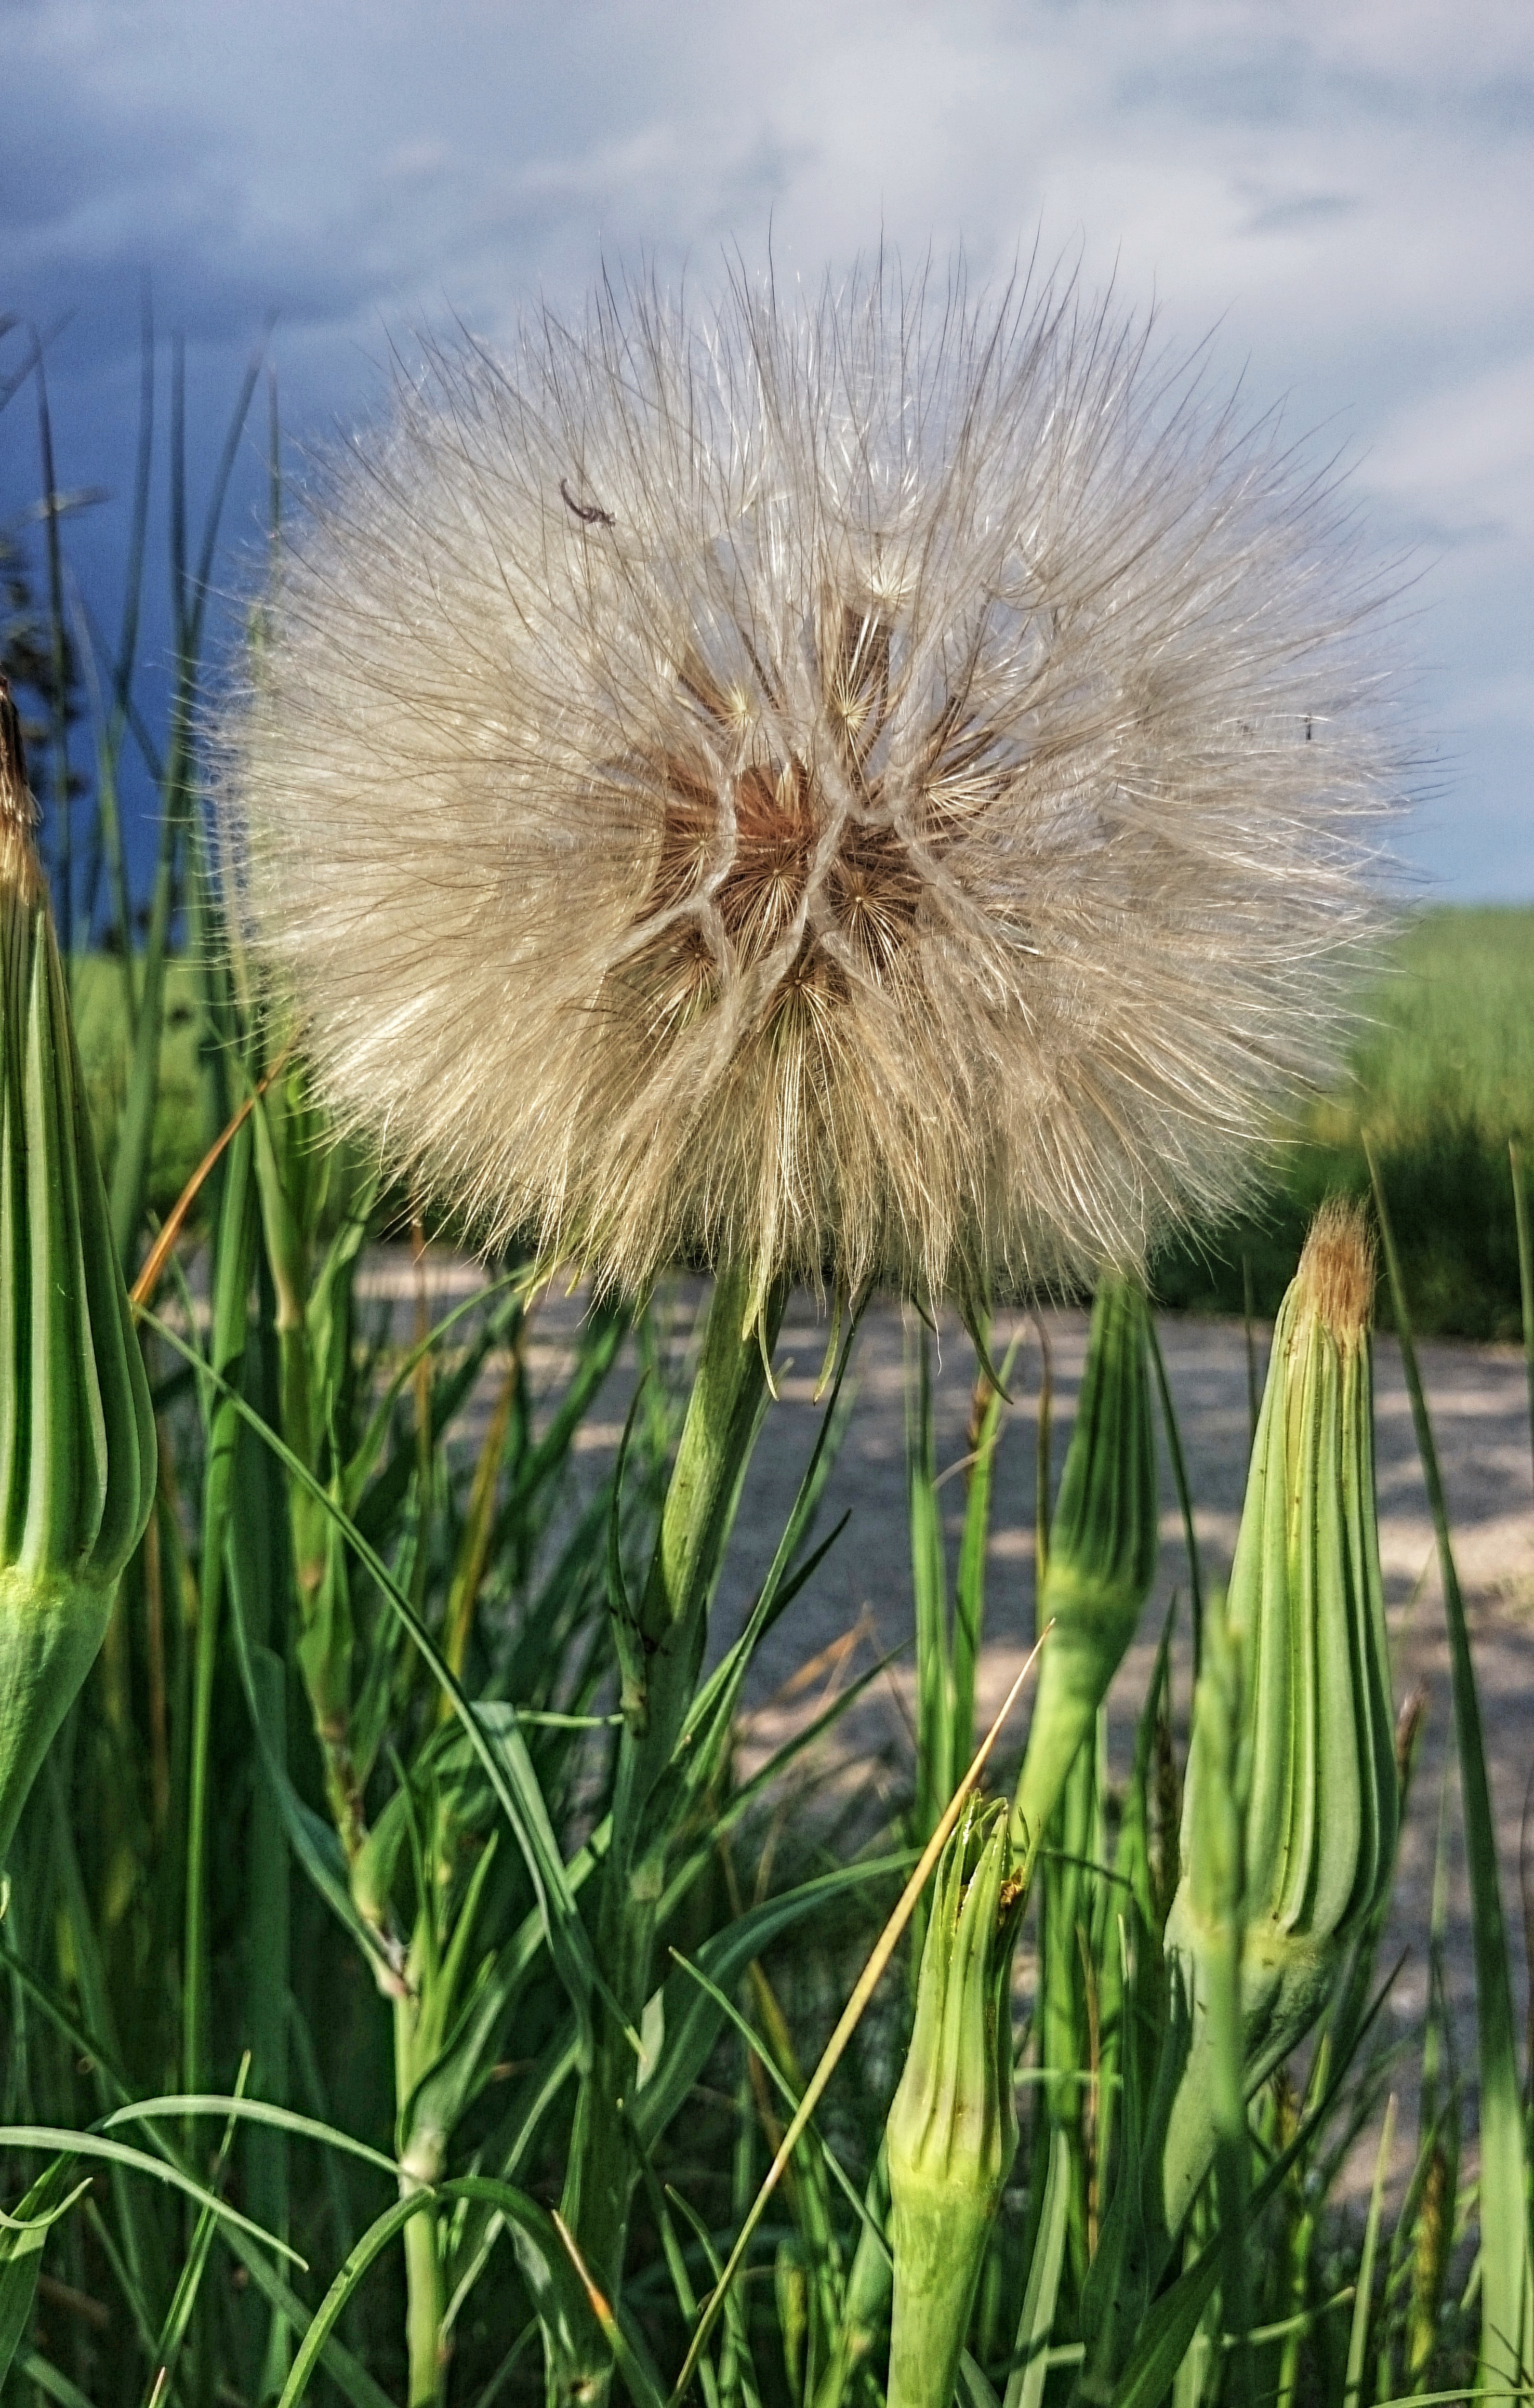
grass, plant, field, meadow, dandelion, prairie, flower, food, produce, botany, flora, wildflower, ball, thistle, flowering plant, daisy family, grass family, plant stem, land plant, arecales, the beauty of the